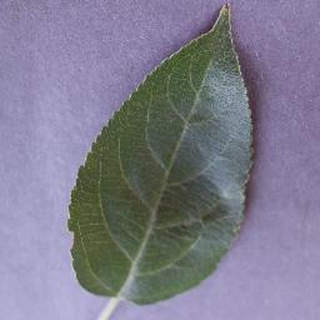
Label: healthy_apple